Answer in natural language. Is black wooden spindleback chair (marked A) in front of black wooden spindleback chair (marked B)? Choose between the following options: no or yes
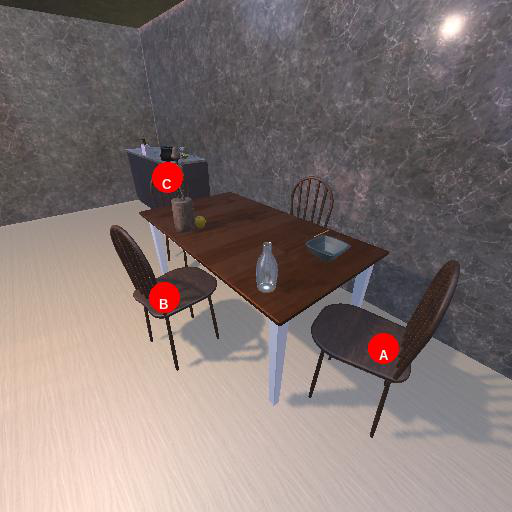
<answer>yes</answer>